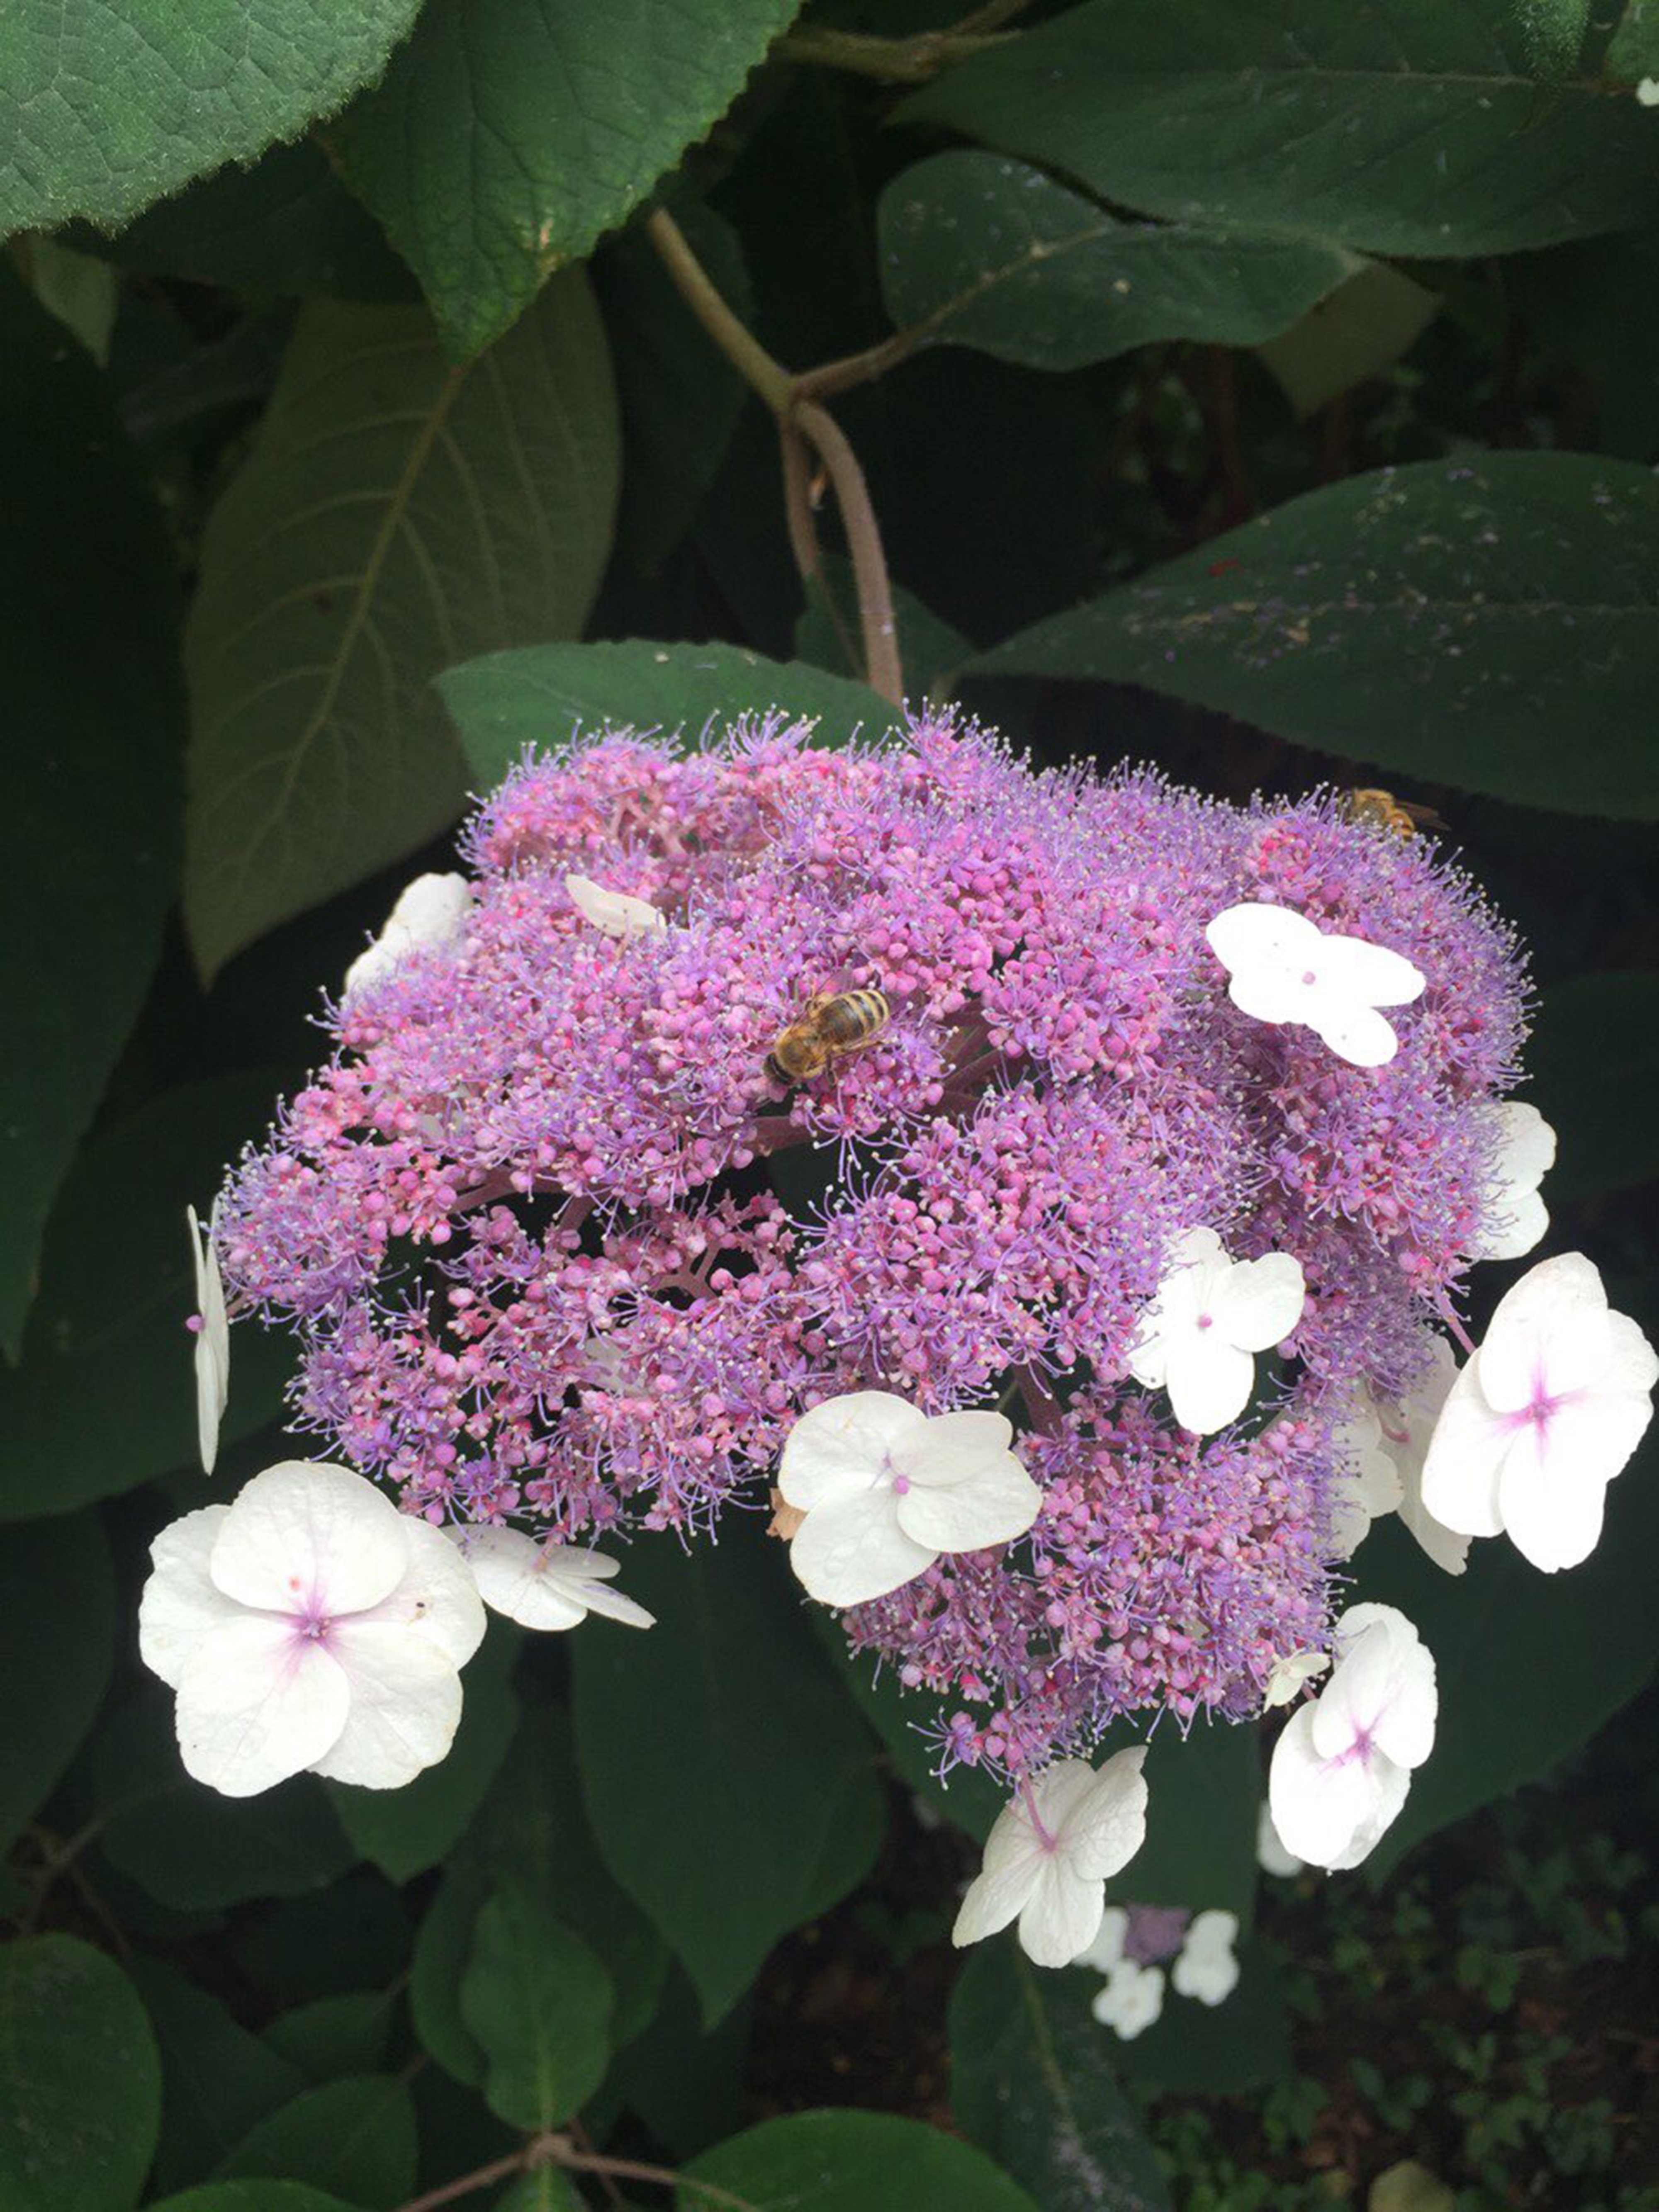
blossom, plant, flower, petal, botany, flora, hydrangea, shrub, flowering plant, hydrangeaceae, cornales, annual plant, land plant